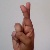
The image shows a hand gesture representing the letter 'R' in Indian Sign Language.